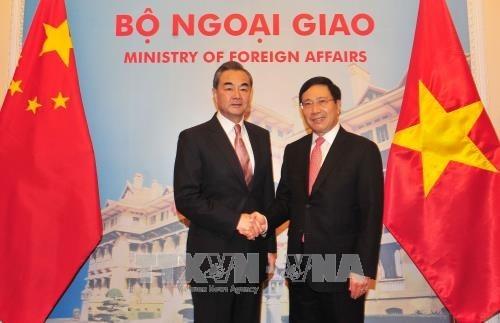
có hai lá cờ xuất hiện ở hai bên của hai người đàn ông